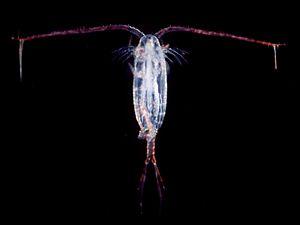
Mnemiopsis leidyi est une espèce de cténophores pélagiques transparents, faisant partie des espèces de macroplancton prédatrices, vivant sur la frange côtière. Il peut devenir invasif dans certaines conditions.